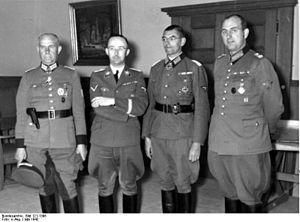
Bernhard Griese est un officier Standartenführer de la Schutzstaffel né le 27 janvier 1897 et décédé 11 février 1964.